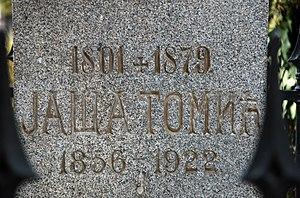
Le cimetière de la Dormition est un cimetière orthodoxe situé à Novi Sad, la capitale de la province autonome de Voïvodine, en Serbie. En raison de sa valeur patrimoniale, il est inscrit sur la liste des entités spatiales historico-culturelles de grande importance de la République de Serbie ; 24 tombes de personnalités historiques, culturelles et autres sont plus particulièrement inscrites sur la liste des monuments culturels protégés.
Jakov « Jaša » Tomić est une personnalité politique, un journaliste et un écrivain serbe de l'Empire d'Autriche, de l'Autriche-Hongrie puis du Royaume des Serbes, Croates et Slovènes.